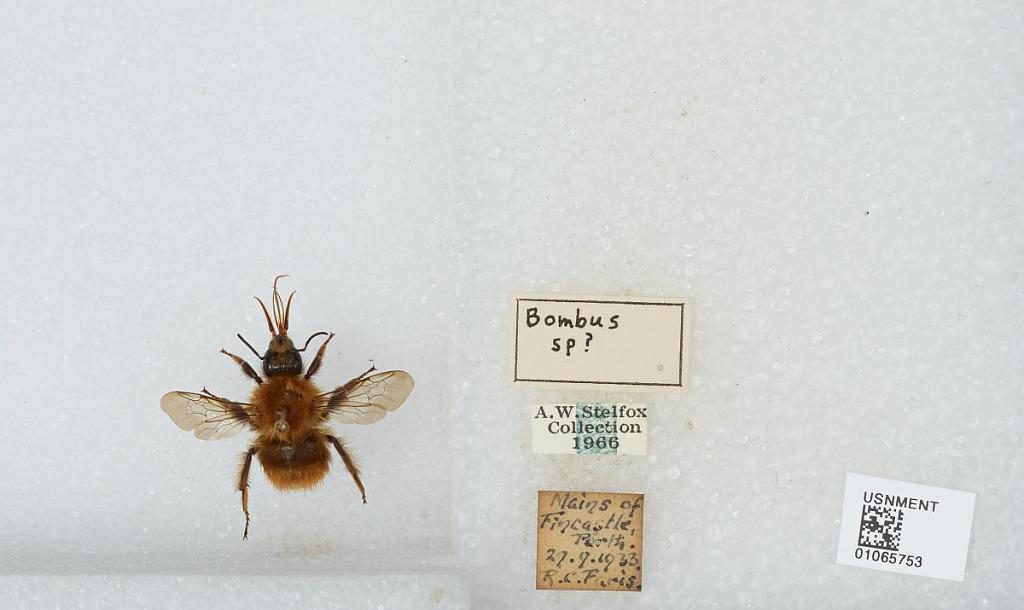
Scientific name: Bombus sp.
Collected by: R. Faris
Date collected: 1933-9-29
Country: United Kingdom
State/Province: Scotland
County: Perth and Kinross
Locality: Mains of Fincastle
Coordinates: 56.7327, -3.84533